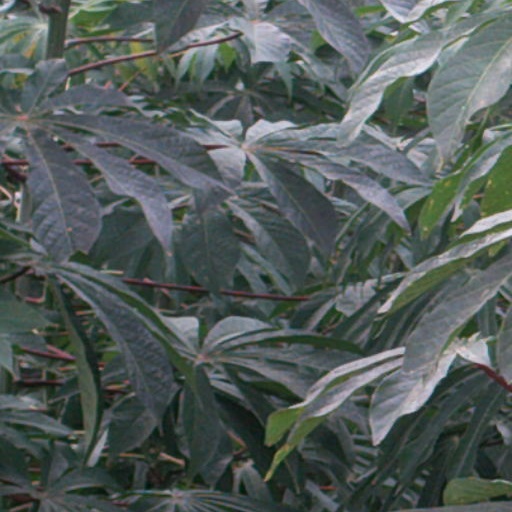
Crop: cassava